App store

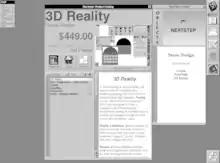
A Screen Shot of Stone Design's 3DReality running on the Electronic AppWrapper, the first app store

Prior to the Electronic AppWrapper, which first shipped in 1992, people were used to software distributed via floppy disks or CD-ROMs, one could even download software using a web browser or command-line tools.